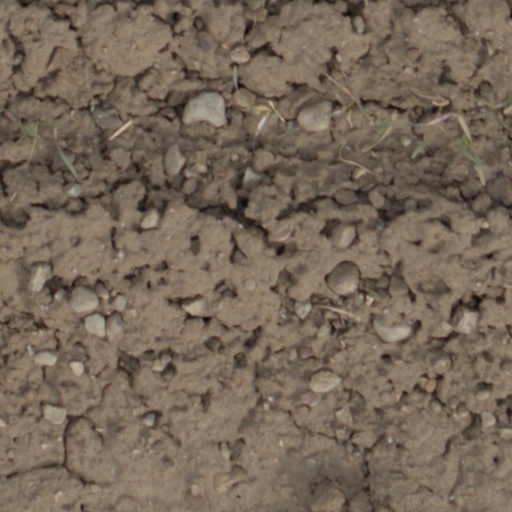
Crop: wheat